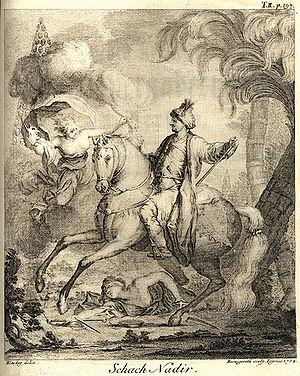
1736 est une année bissextile commençant un jeudi.
Le XVIIIᵉ siècle commence le 1ᵉʳ janvier 1701 et finit le 31 décembre 1800.